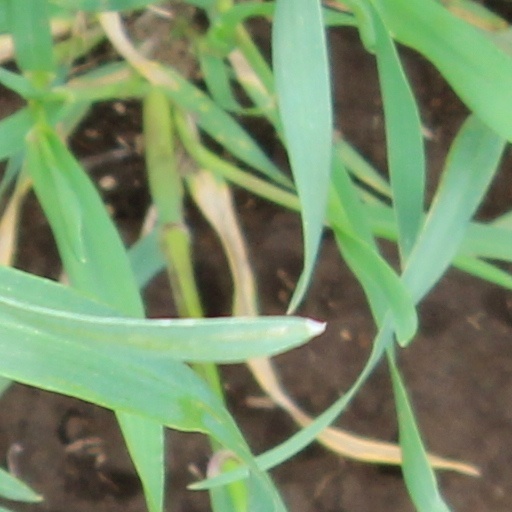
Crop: wheat